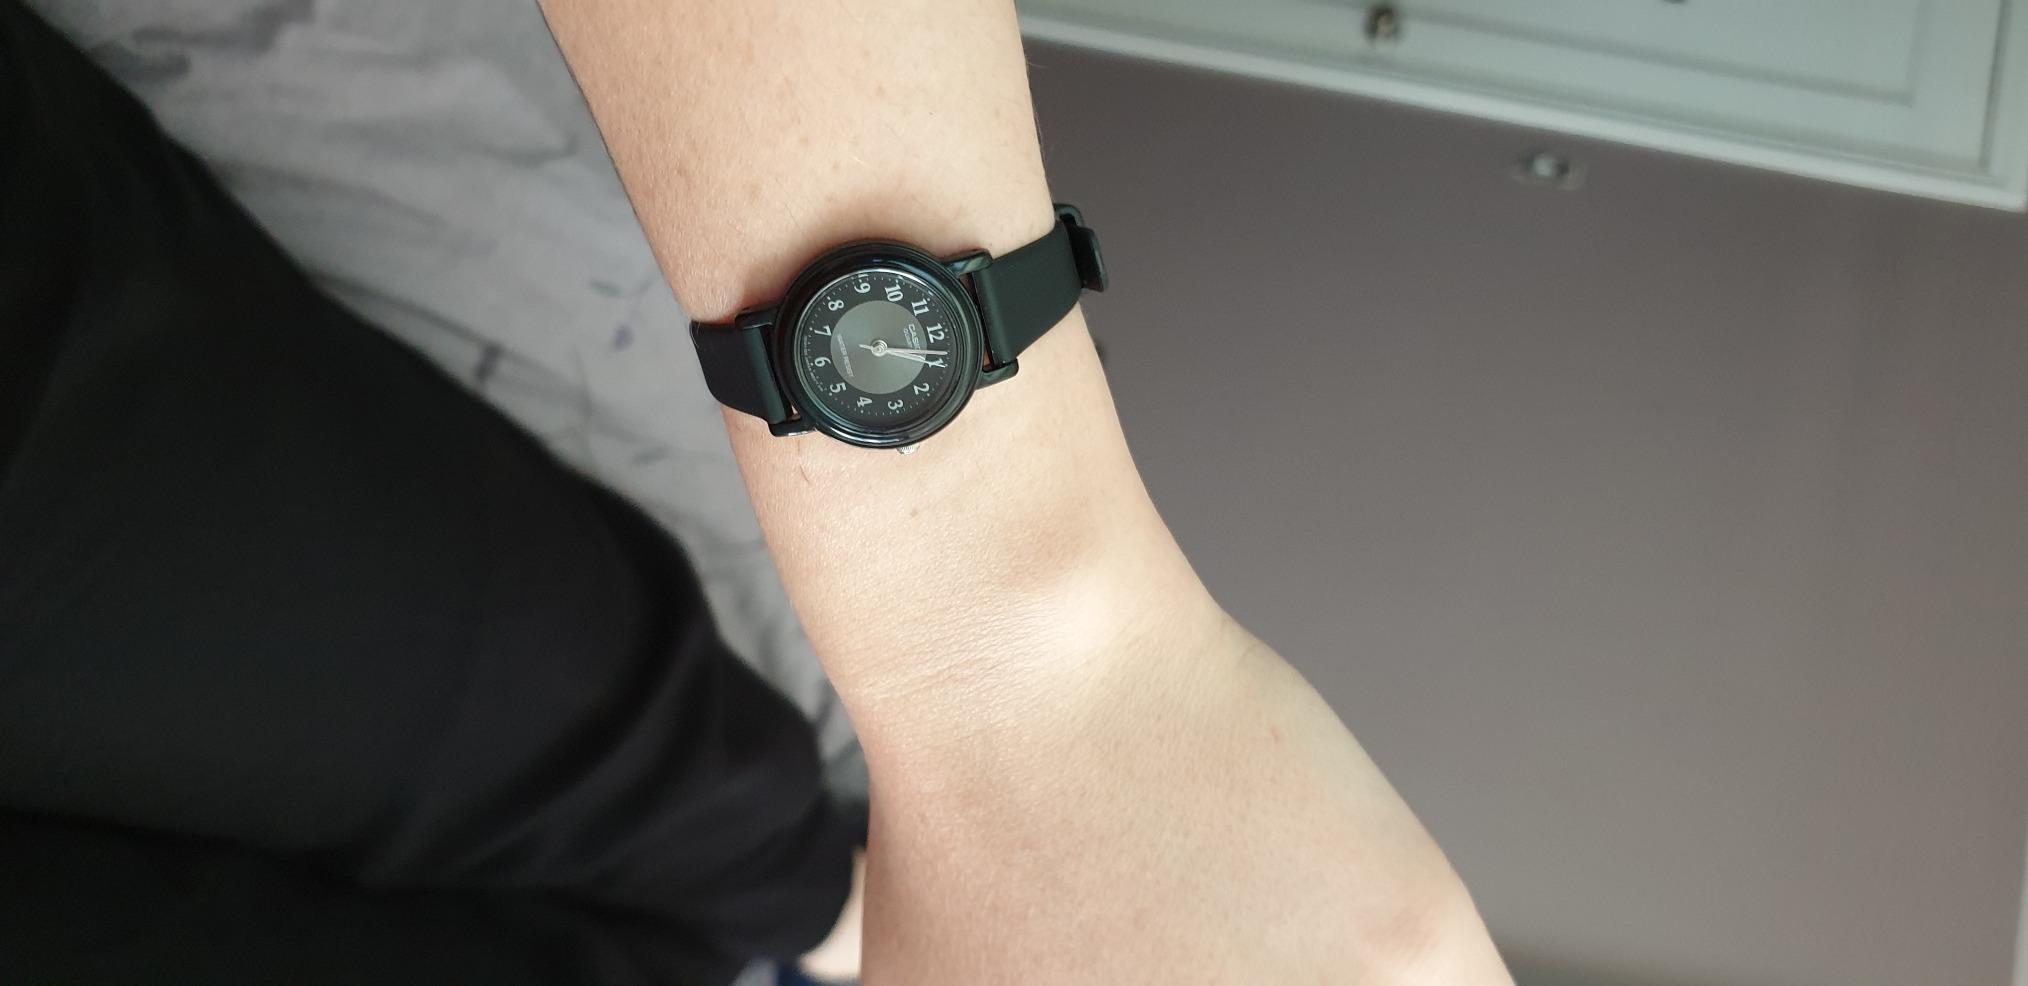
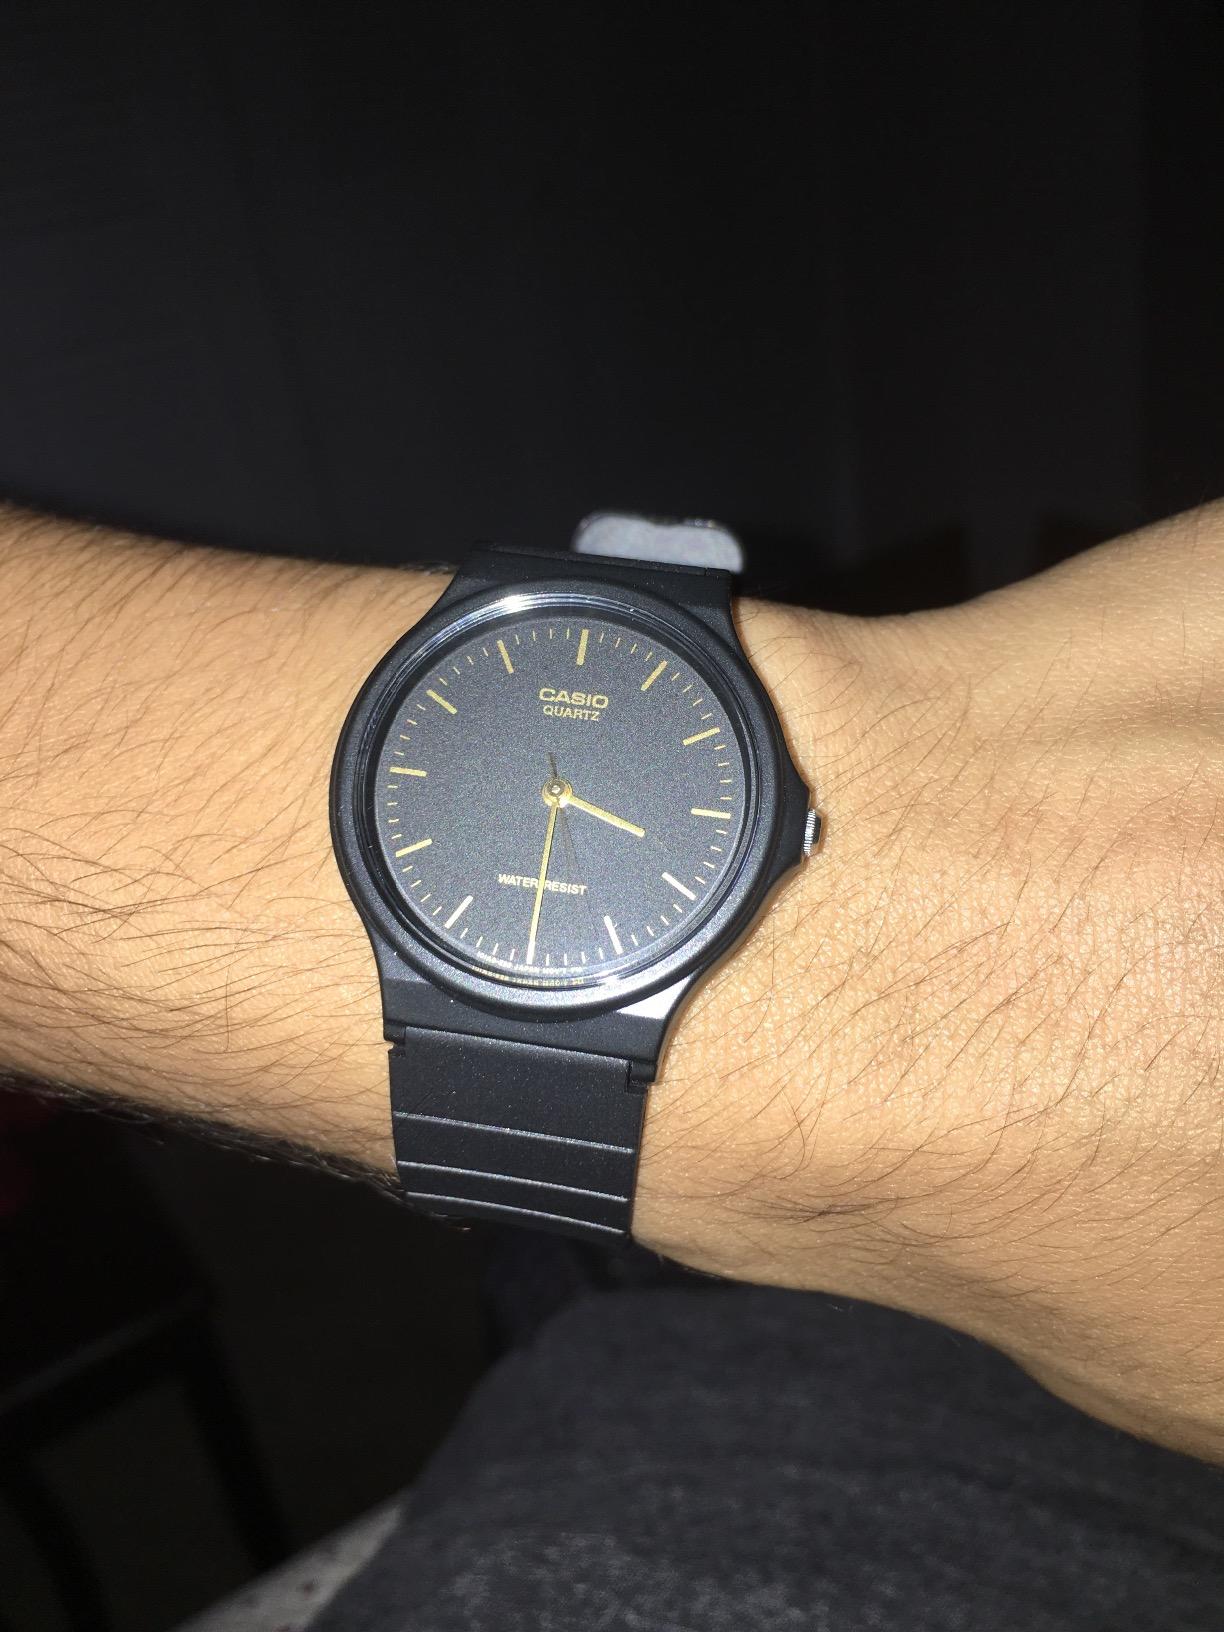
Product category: accessories_watch
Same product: no